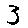
Label: 3